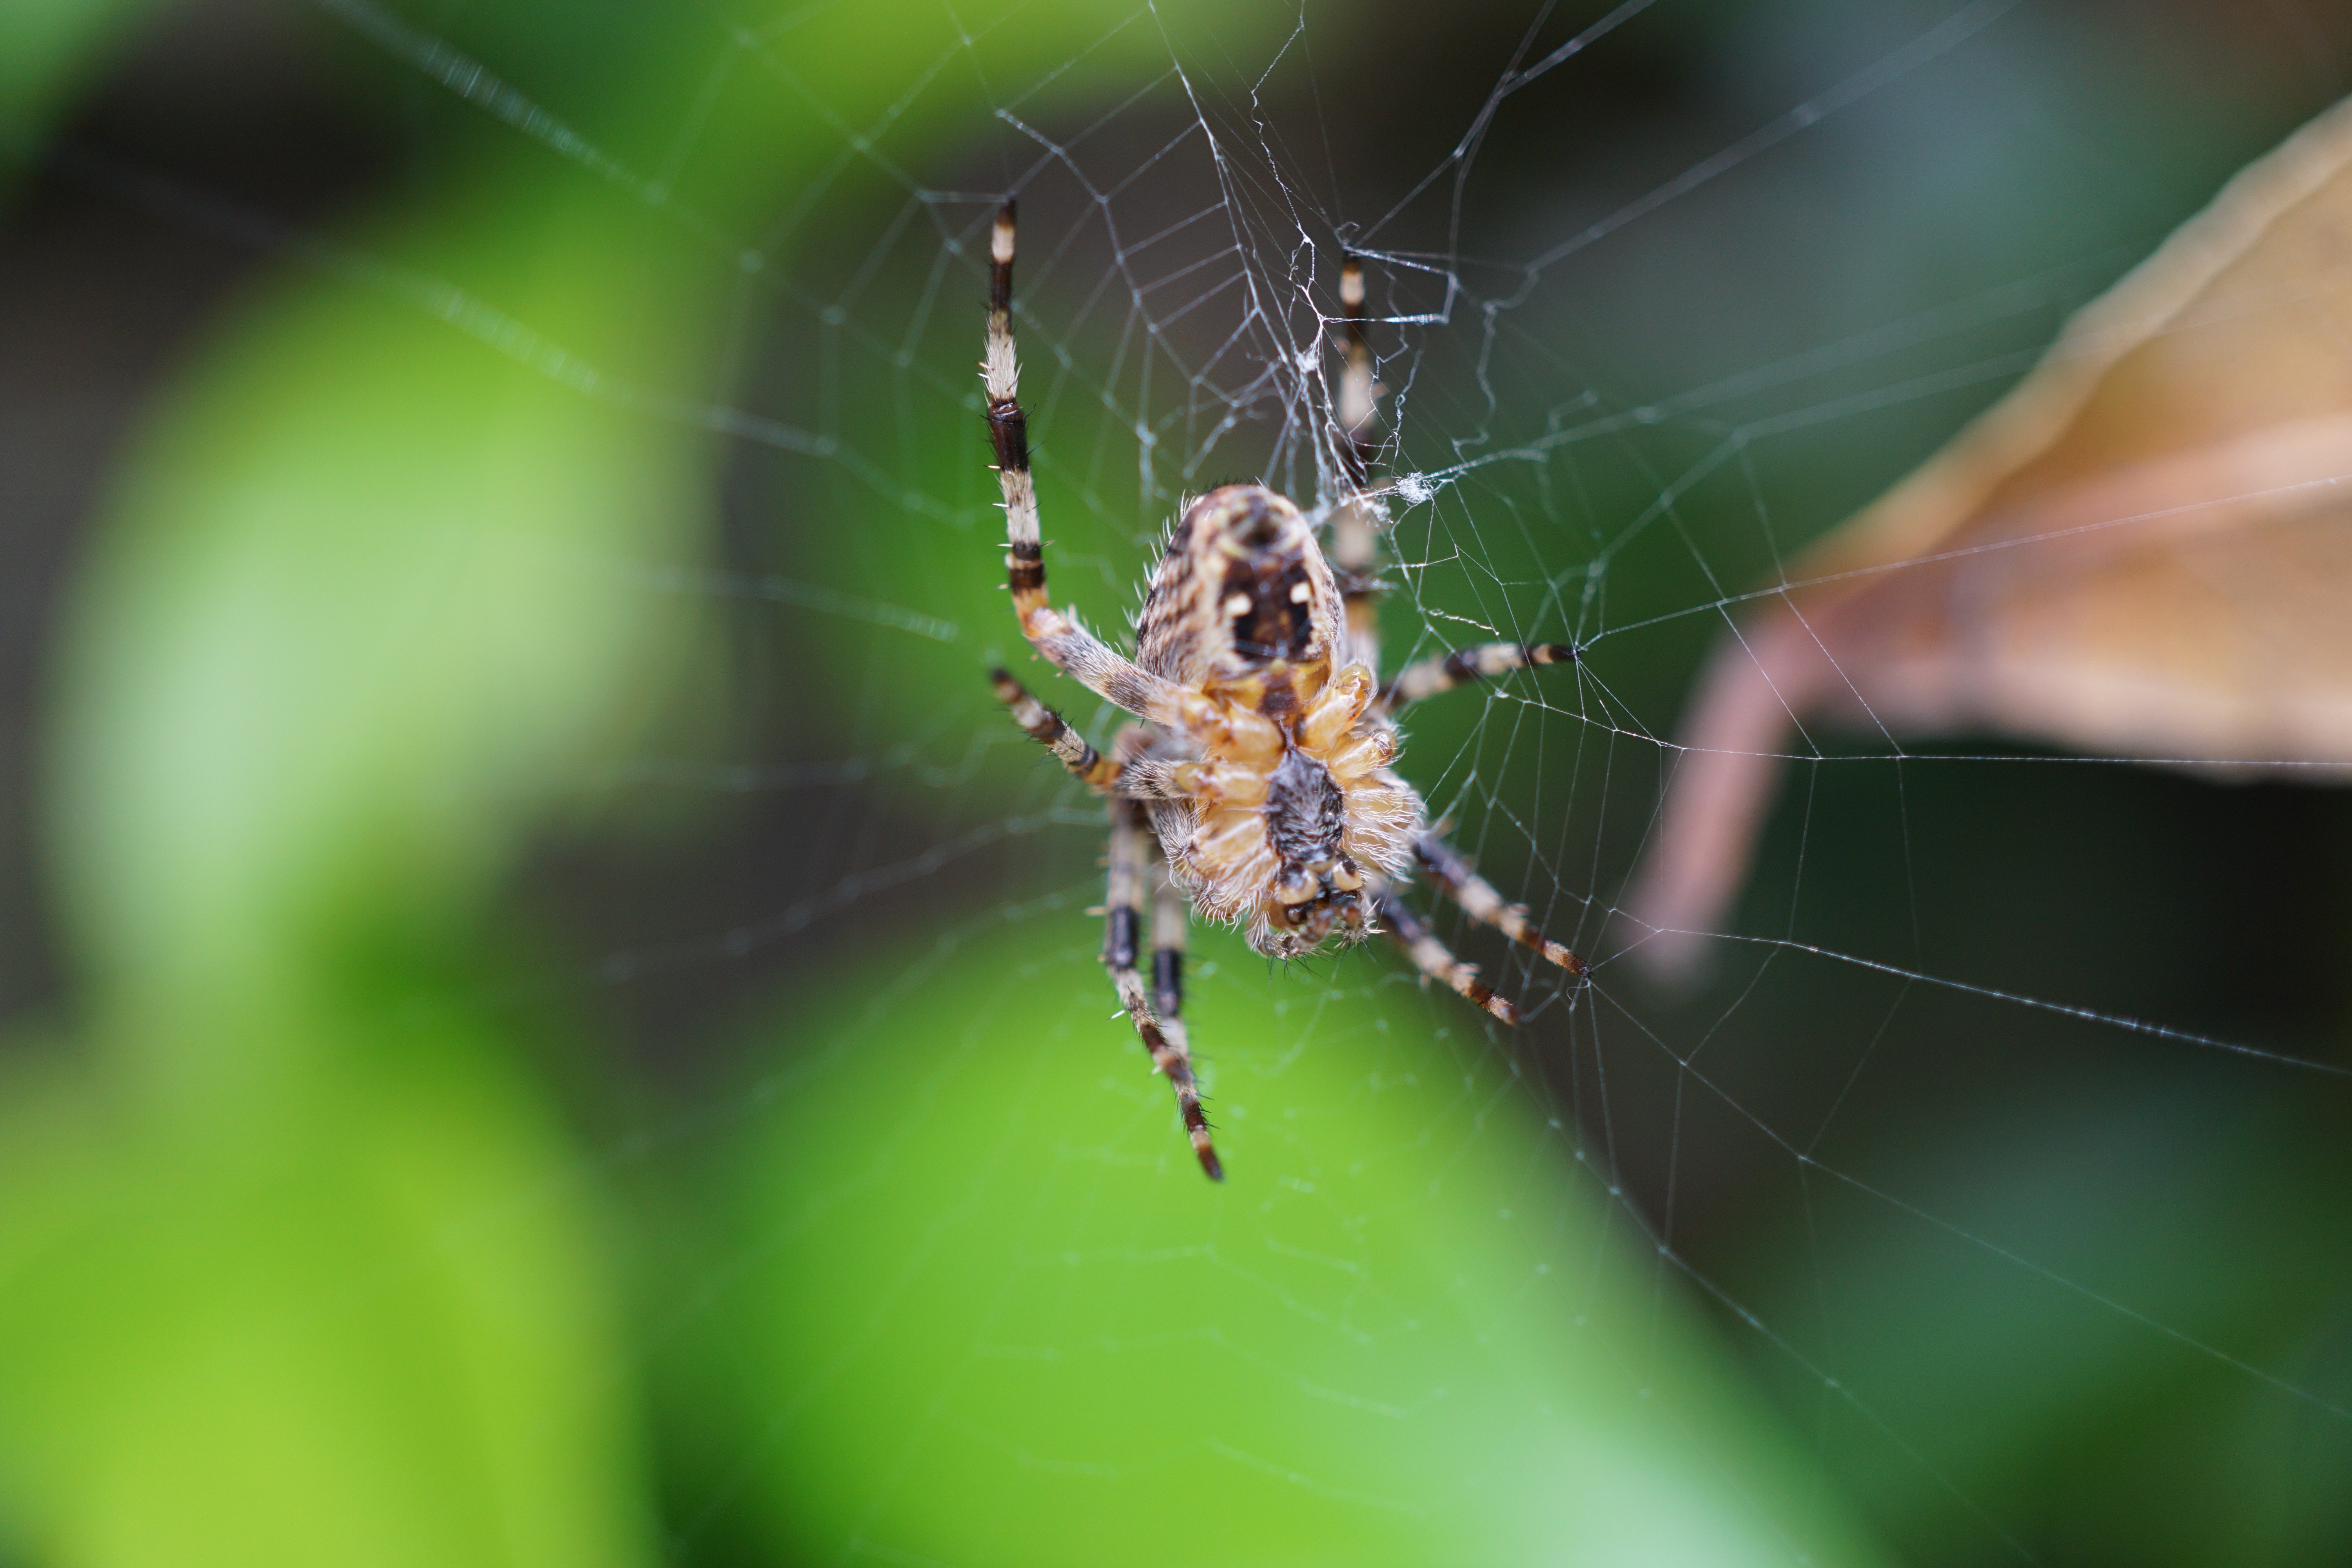
nature, photography, green, close, fauna, invertebrate, cobweb, close up, spider, arachnid, argiope, network, macro photography, arthropod, european garden spider, araneus, orb weaver spider, yellow garden spider